University of ancient Taxila

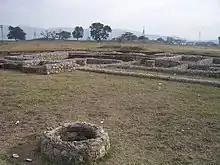
Ruins of Bhir Mound archaeological site.

The university of ancient Taxila (ISO: Takṣaśilā Viśvavidyālaya) was a center of the Gurukula system of Sanskrit and Vedic learning in Taxila, Gandhara, in present-day Punjab, Pakistan, near the bank of the Indus River. It was established as a centre of education in religious and secular topics. It started as a Vedic seat of learning and in the early centuries CE it became a prominent centre of Buddhist scholarship as well.